Spacecraft flight dynamics

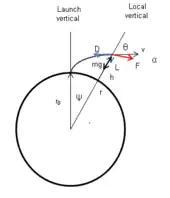
Velocity, position, and force vectors acting on a space vehicle during launch

The general case of a launch from Earth must take engine thrust, aerodynamic forces, and gravity into account. The acceleration equation can be reduced from vector to scalar form by resolving it into its tangential (speed formula_26) and angular (flight path angle formula_27 relative to local vertical) time rate-of-change components relative to the launch pad. The two equations thus become: